Jung Sung-ryong

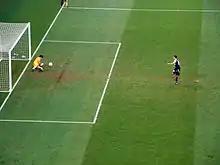
Jung saving a penalty from Aaron Ramsey during the Olympic match against Great Britain.

Jung was selected as an over-aged player for South Korean under-23 team for the 2012 Summer Olympics. South Korea met Great Britain in the quarter-finals after Jung conceded just one goal in three group matches. South Korea encountered crisis by giving two penalty chances to Aaron Ramsey in the first half, but Jung blocked one of the two. However, Jung was injured in a collision with Micah Richards in the middle of the second half, and was replaced by Lee Bum-young. Lee conceded three goals in the semi-final defeat to Brazil while Jung was absent from the team due to a shoulder injury. Jung was forced to play the bronze medal match against Japan and kept a clean sheet. He conceded two goals in five matches during the tournament, playing a vital role in Korean football's first-ever Olympic medal.